Ligand cone angle

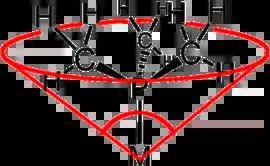
Ligand cone angle shows how much space is taken up by a ligand coordinated to a metal center.

In coordination chemistry, the ligand cone angle (θ) is a measure of the steric bulk of a ligand in a transition metal coordination complex. It is defined as the solid angle formed with the metal at the vertex of a cone and the outermost edge of the van der Waals spheres of the ligand atoms at the perimeter of the base of the cone. Tertiary phosphine ligands are commonly classified using this parameter, but the method can be applied to any ligand. The term "cone angle" was first introduced by Chadwick A. Tolman, a research chemist at DuPont. Tolman originally developed the method for phosphine ligands in nickel complexes, determining them from measurements of accurate physical models.